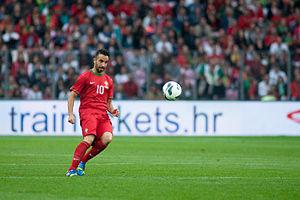
Rúben Filipe Marques Amorim est un footballeur puis entraîneur portugais né le 27 janvier 1985 à Lisbonne. Il évoluait au poste de milieu de terrain.